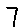
Label: 7